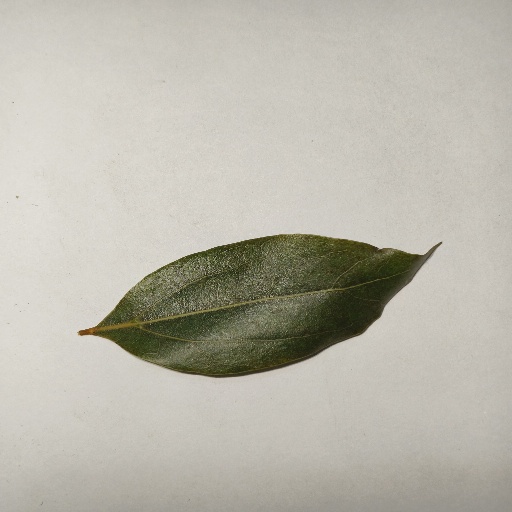
Species: Camphor
Leaf condition: Healthy Leaf